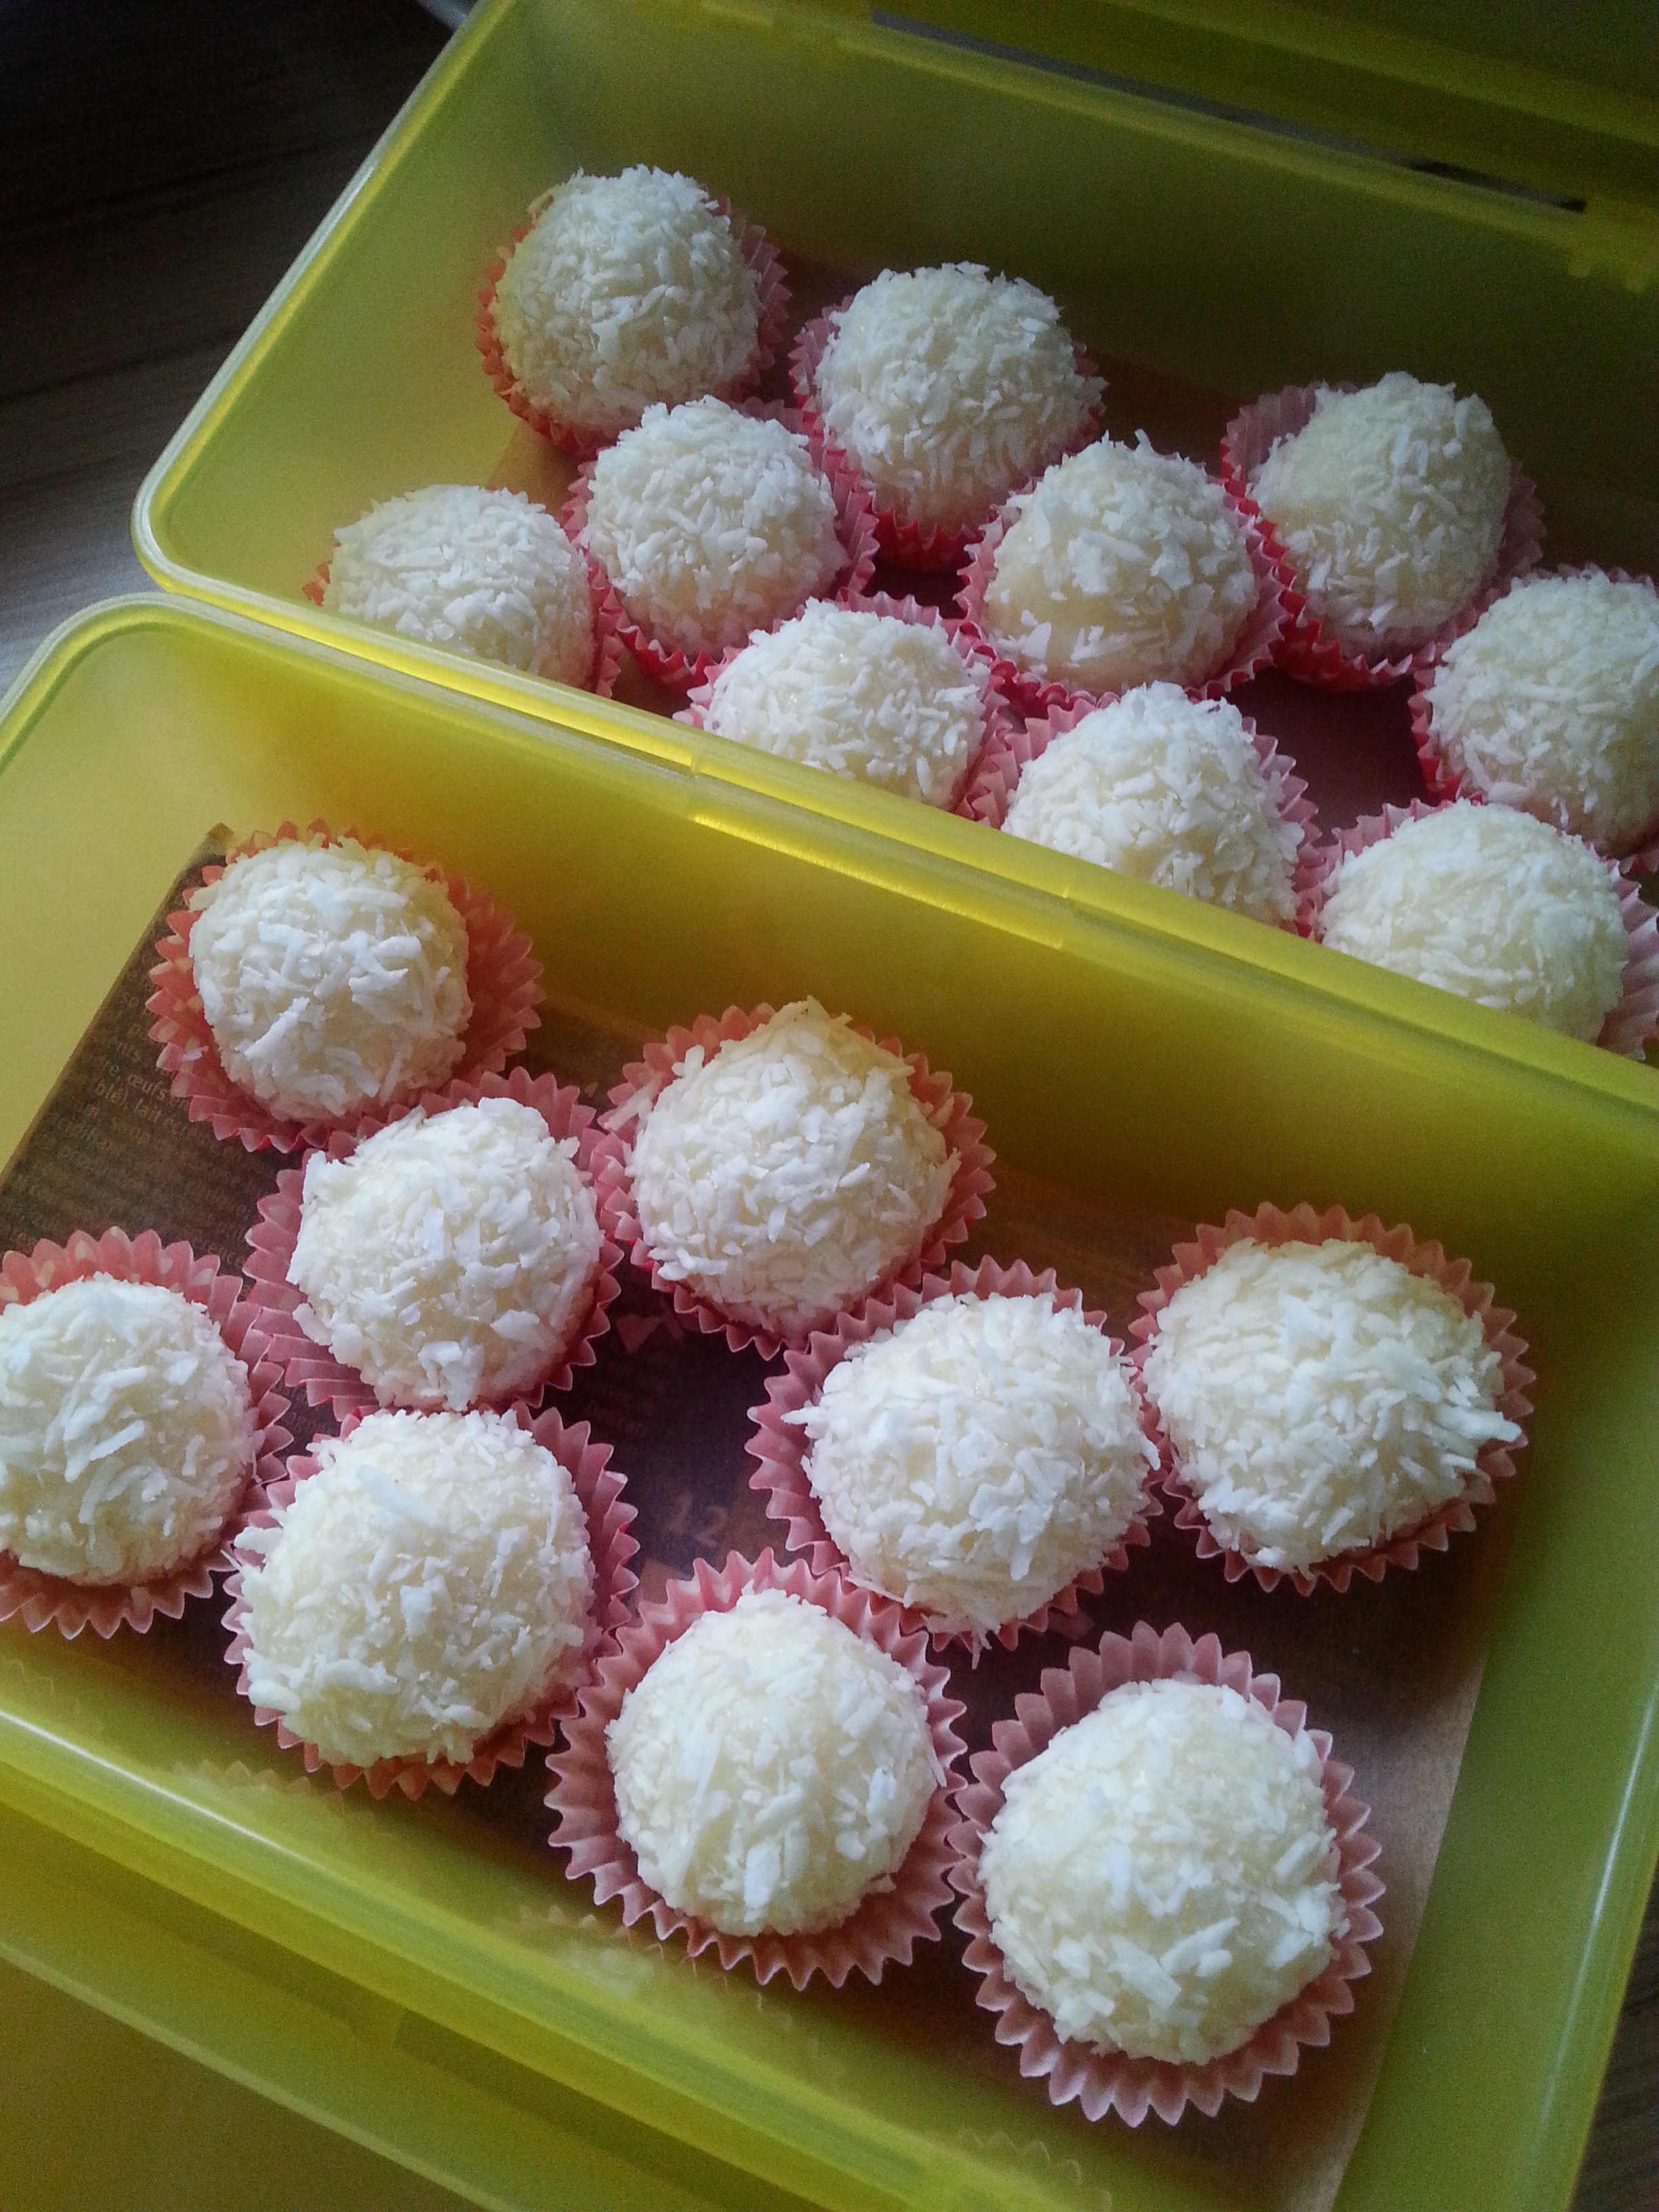
raspberry, sweet, dish, food, produce, baking, macaroon, dessert, cuisine, cream, asian food, coconut, candy, balls, sweetness, chocolates, gumdrop, petit four